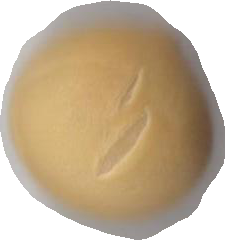
Variety: Grobogan